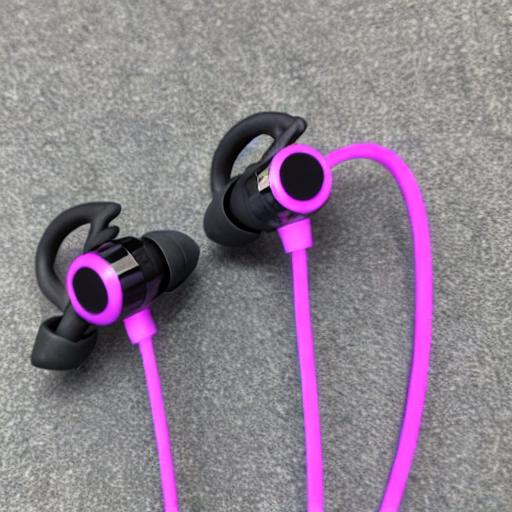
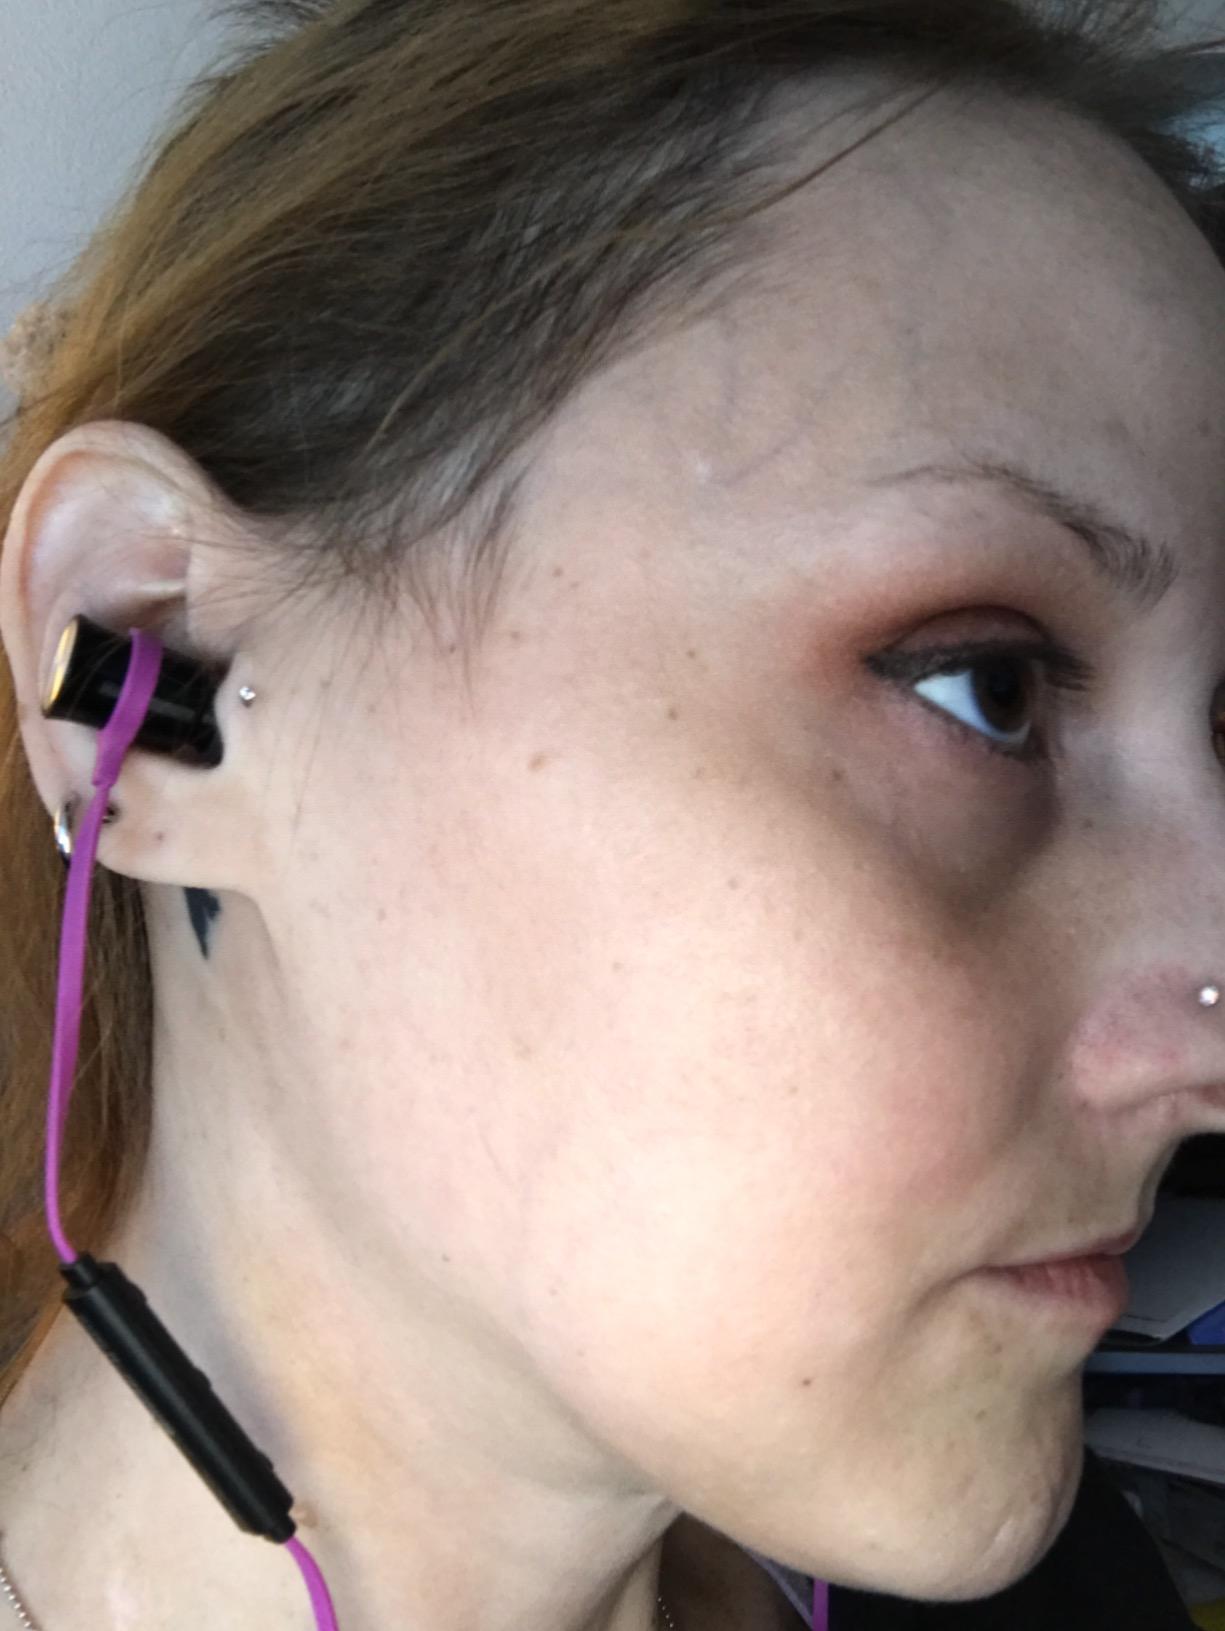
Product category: earbuds
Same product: no